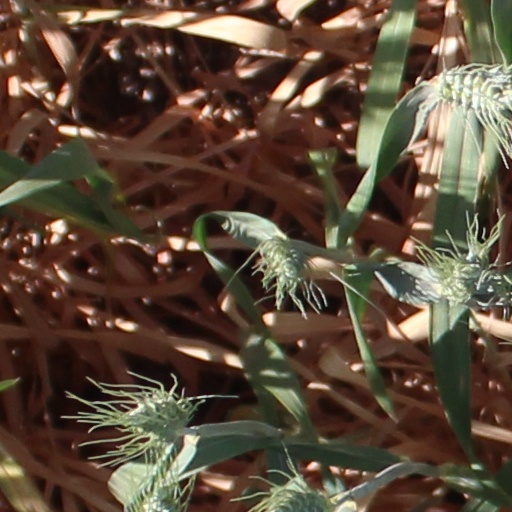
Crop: wheat